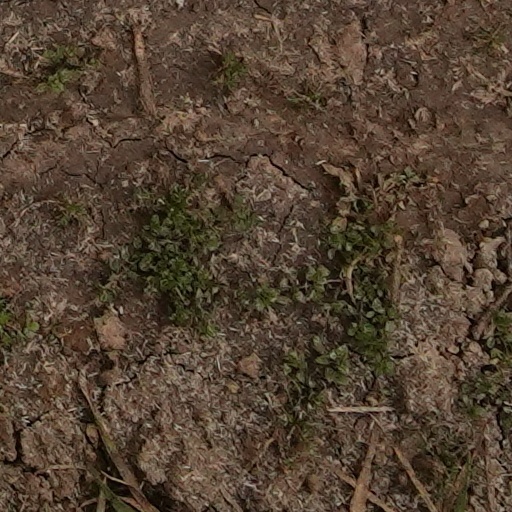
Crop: wheat